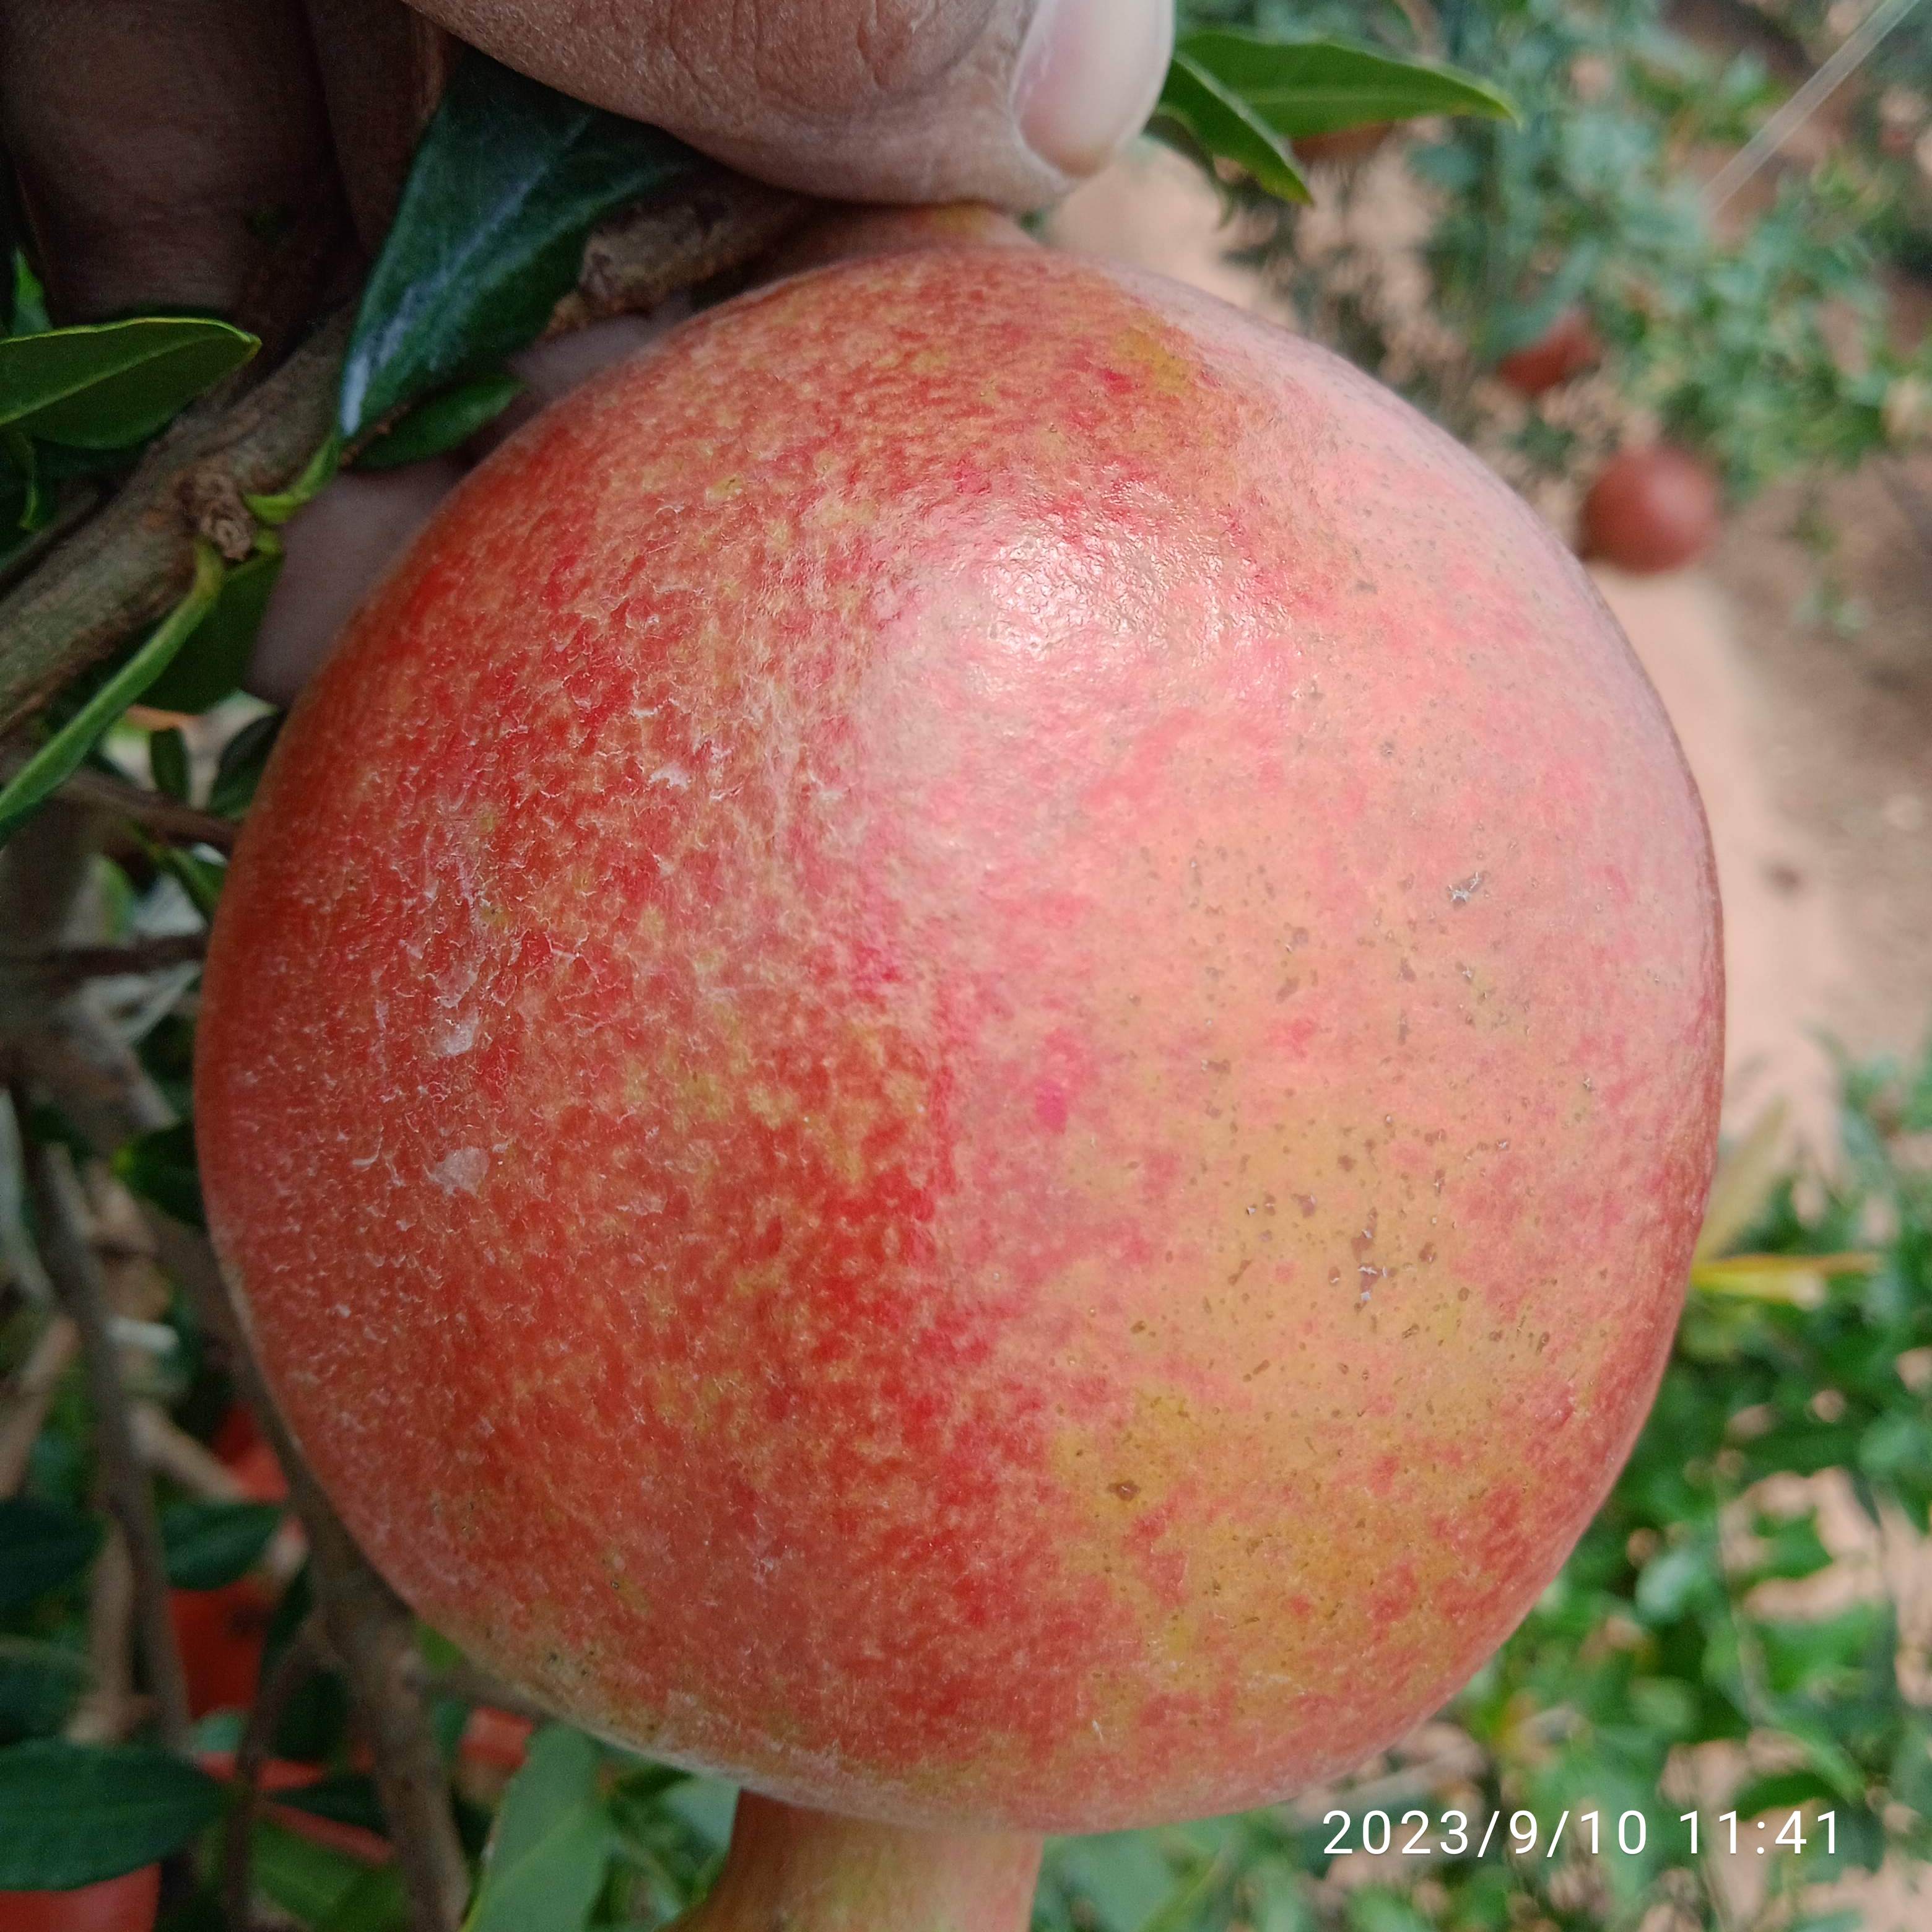
Label: Healthy